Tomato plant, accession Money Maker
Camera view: tilt-top (135 deg); turntable rotation: 150 degrees
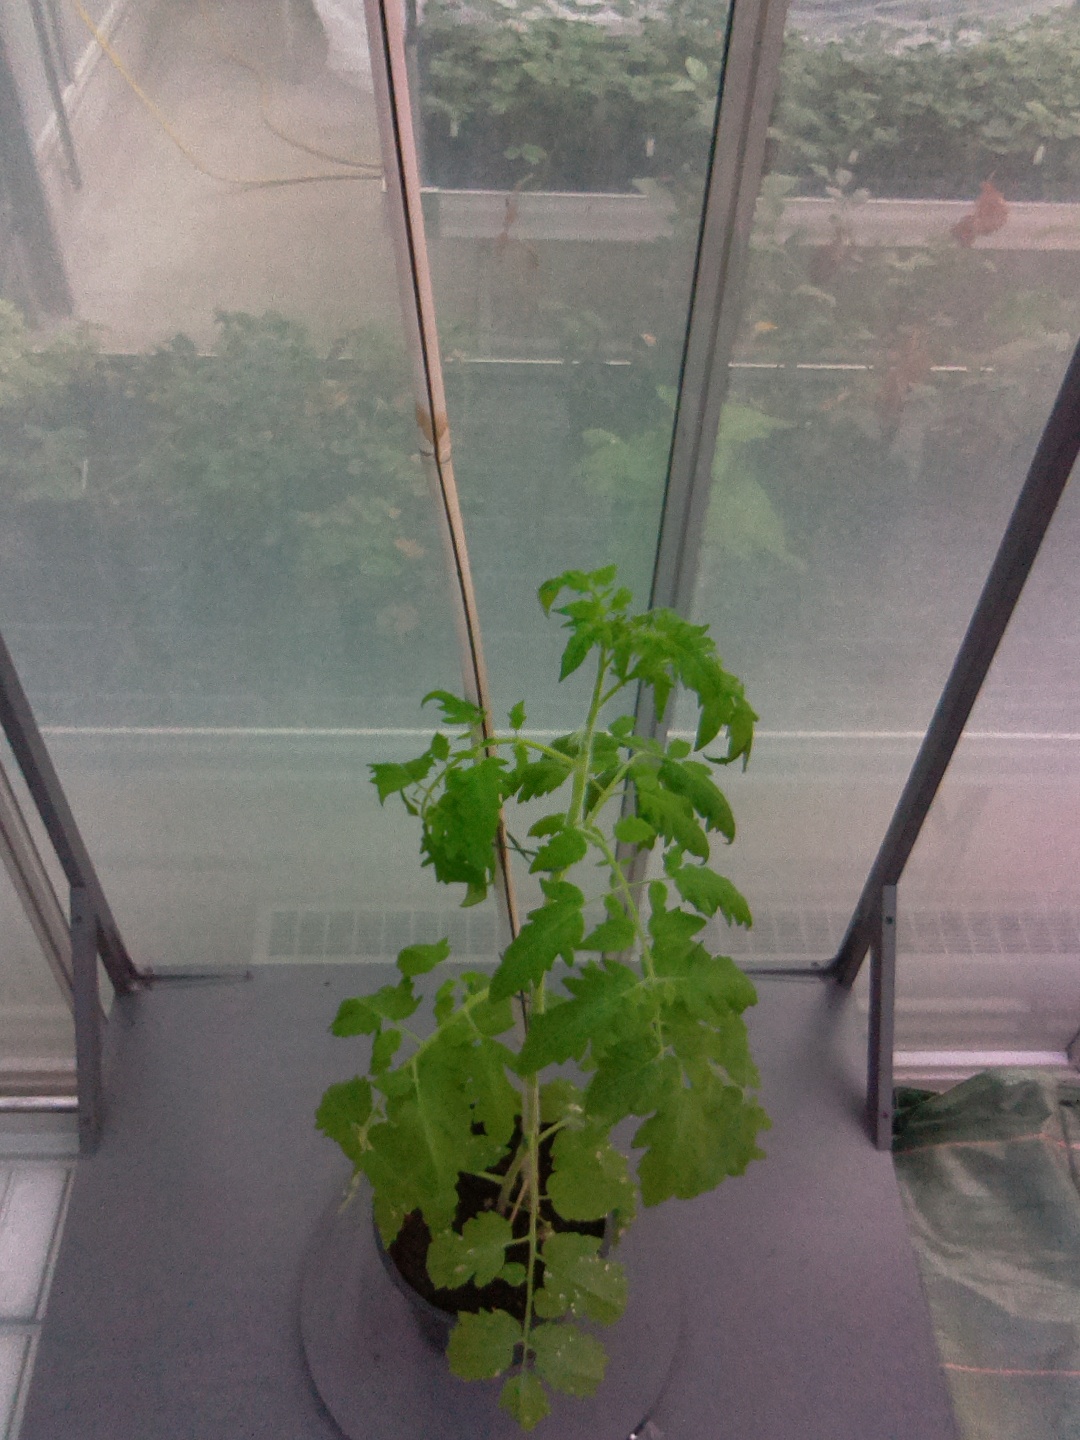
BBCH growth stage 53: 3 inflorescences visible